Río Negro Department

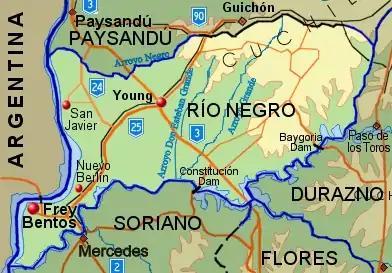
Topographic map of Río Negro Department showing main populated places and roads

The Río Negro flows along the southern border of the department, forming the natural border with the departments of Durazno to the southeast and Soriano to the south. Tributary streams ("arroyos") to the Río Negro, flow through most of the department. From east to west, these are: Arroyo Salsipuedes Grande, which forms part of the border with Tacuarembó Department to the east, while its tributary Arroyo Juan Tomas forms a little part of the northeast border with Paysandú Department, Arroyo Tres Árboles with its tributary Arroyo Islas de Argüelles, Arroyo Rolón, Arroyo Grande, with its tributaries Arroyo de las Flores and Arroyo Averías Grande, Arroyo Don Esteban Grande, Arroyo Sanchez Grande, with its tributaries Arroyo Sanchez Chico and Arroyo Coladeras.